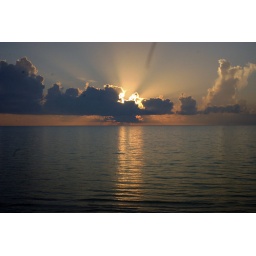
Sunset peeking through the clouds over the ocean at South Padre Island, Texas